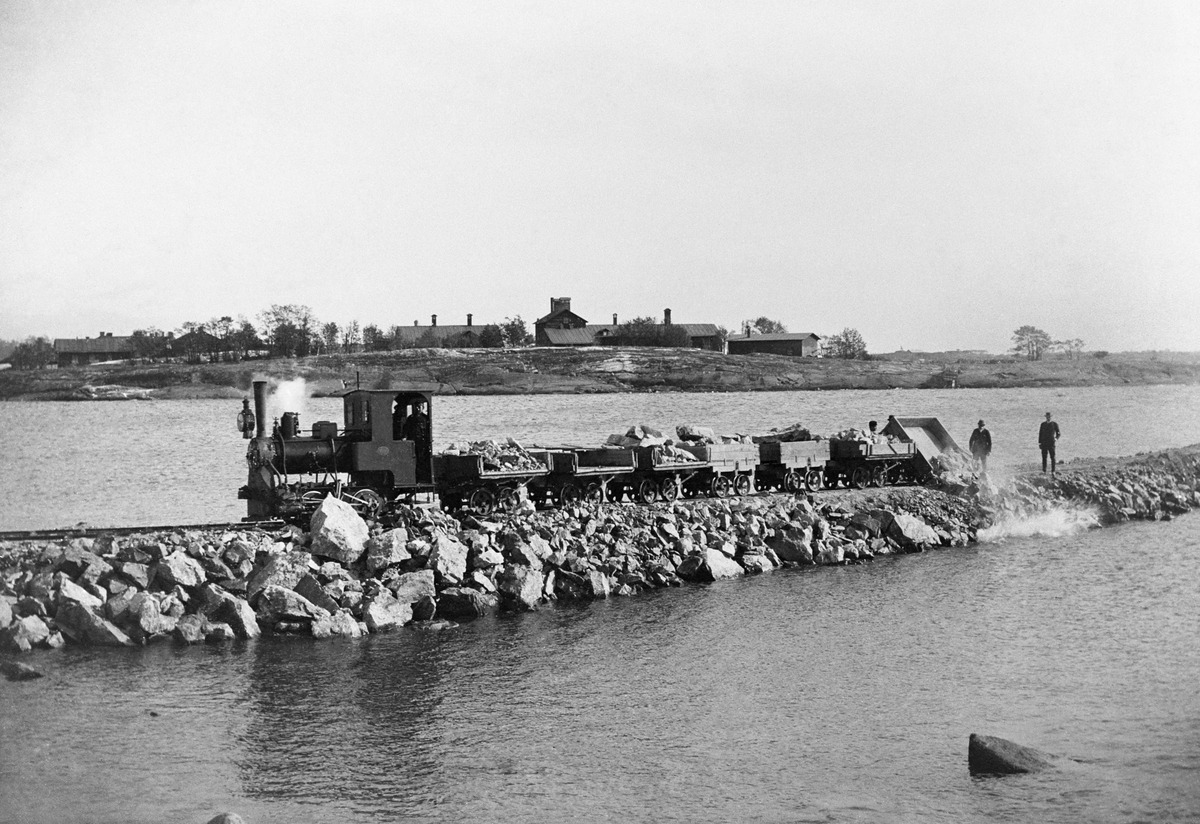
Satamarataa rakennetaan
sisällön kuvaus: Satamarataa rakennetaan. Pengerrystöitä Hietalahden sataman kohdalla. Kivimateriaalia kaadetaan junan vaunuista pengerrykseen. Taustalla Jätkäsaari.

Kaupunginvaltuusto päätti satamaradan rakentamisesta vuonna 1890. Satamaradan oli määrä kulkea rautateiden ratapihalta Kampin, Ruoholahden, Hietalahden, Merisataman ja Kauppatorin kautta Katajanokalle. Radan tarkoitus oli yhdistää kaupungin

satama

rautatieverkkoon. (Kuvaa käytetty teoksessa A. Alho - U. Rauanheimo: "Helsinki ennen meitä".) mustavalkoinen
Ajankohta: kuvausaika 1890 -luku
Paikka: Suomi, Uusimaa, Helsinki, Jätkäsaari Helsinki, Hietalahden satama
Aiheet: radat, liikennealueet satamat, liikenneväylät rautatiet, raiteet, rautatiekalusto junat, junanvaunut, rakentaminen radanrakennus, pengerrykset